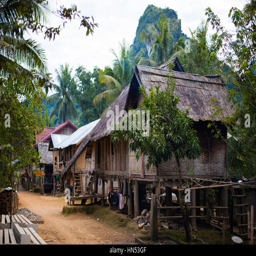
person is a remote village